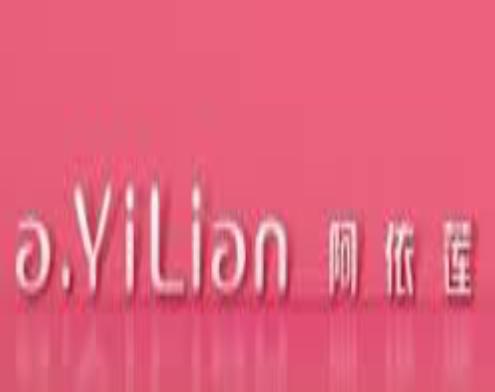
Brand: Ayilian
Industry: Clothes